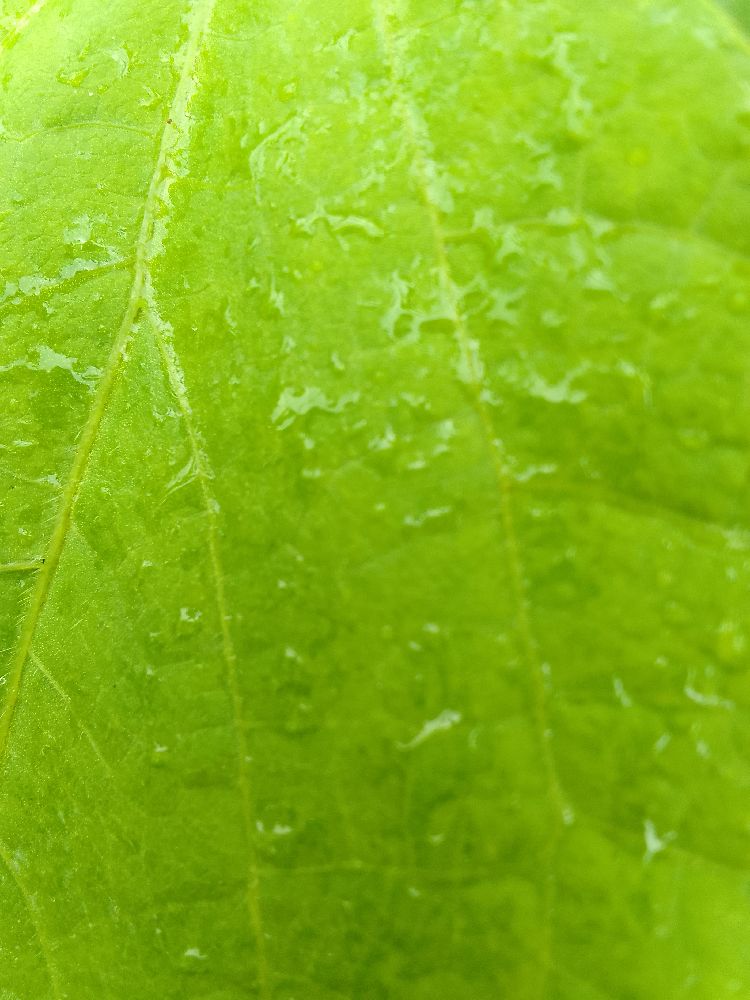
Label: healthy